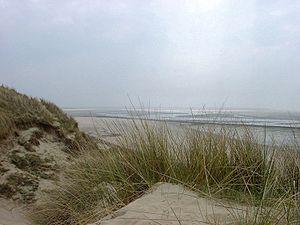
Côte d'Opale est un choronyme désignant la partie du littoral nord-ouest de la France métropolitaine située au nord de la côte picarde, en face des falaises du sud-est de l'Angleterre, bordant la Manche et la mer du Nord.
La plage du Touquet-Paris-Plage est la plage du Touquet-Paris-Plage, commune française située dans le département du Pas-de-Calais en région Hauts-de-France.